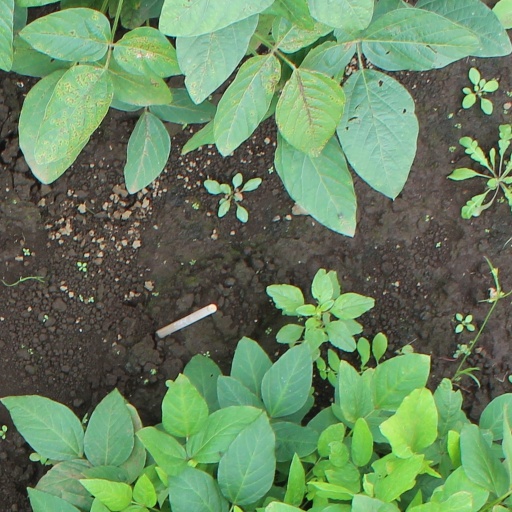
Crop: soybean